Soriana

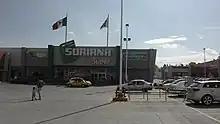
Soriana Súper Espacio Tlaquepaque in the municipality of San Pedro Tlaquepaque, Jalisco, belonging to the Metropolitan Area of Guadalajara.

In 1994, the Martín Borque brothers joined forces again and merged both commercial chains (Soriana and Hipermart), leaving the company name as Centros Comerciales Soriana, and as it is currently called Tiendas Soriana. In that same year, Soriana enters the State of Jalisco for the first time with two stores opened, all of them located in the Guadalajara metropolitan area ("Soriana Bugambilias" in Zapopan -which began operations under its pseudonym "Hiperama" until mid-2016 when it was renamed to its original management Soriana Híper-, and "Soriana Río Nilo" in Guadalajara), as well as two stores in Guanajuato, in the cities of León ("Soriana Malecón") and Irapuato ("Soriana Jacarandas").